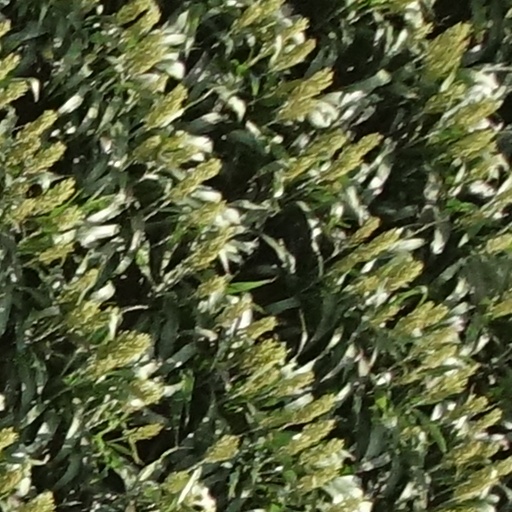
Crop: sorghum